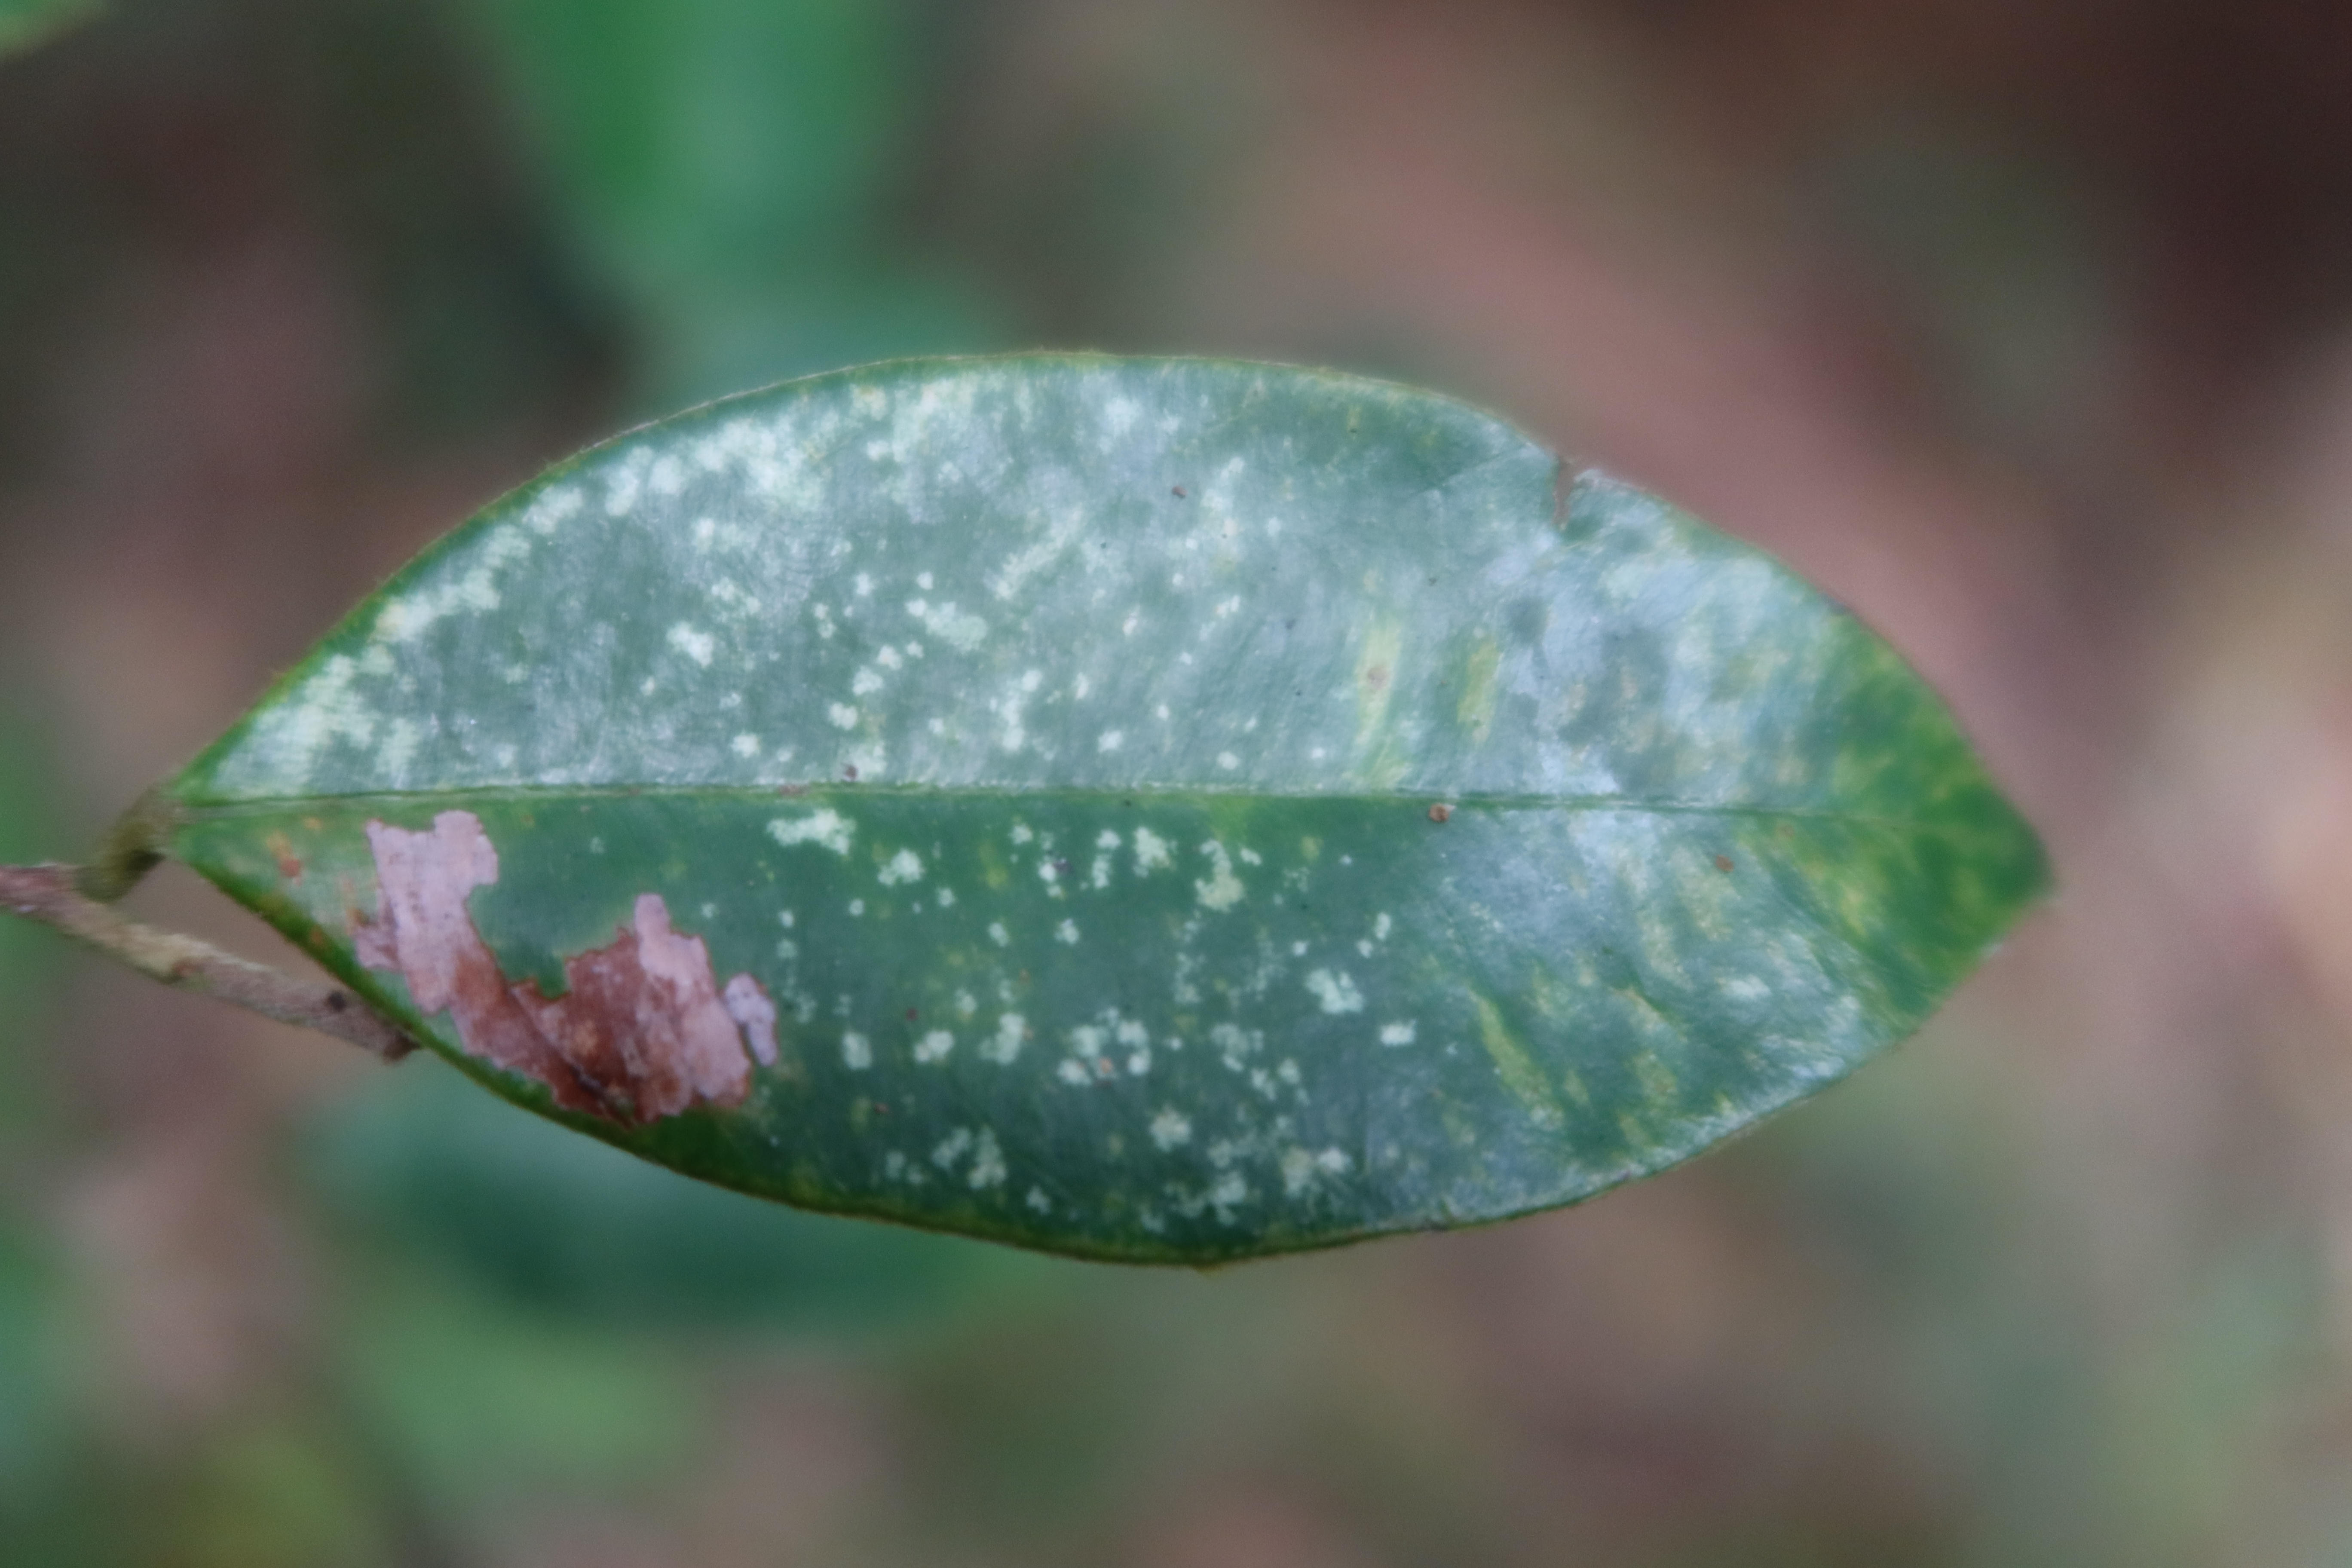
Label: Downy mildew